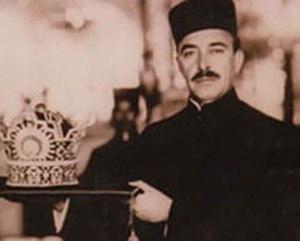
Teymourtash tenant la couronne royale de Réza Chah Pahlavi.
Reza Chah Pahlavi, aussi écrit Rizā Shāh Pahlevi ou plus rarement Reza Iᵉʳ, Reza Chah Iᵉʳ ou Pahlavi Iᵉʳ, né à Alasht le 15 mars 1878 et mort à Johannesburg le 26 juillet 1944, est l'empereur de Perse de 1925 à 1941 et le fondateur de la dynastie Pahlavi. À différentes époques, il est également connu sous les noms de Reza Pahlavan, Reza Savad-Koohi, Reza Khan, Reza Khan Mir-Panj, Reza Sedar Sepah, Reza Pahlavi, ayant d’abord été militaire, chef des armées, ministre de la Guerre puis Premier ministre avant d'être empereur entre 1925 et 1941.
Abdolhossein Teymourtash est un homme politique iranien né à Bojnourd en 1883 et mort à Téhéran le 3 octobre 1933. Il a été Ministre de la Cour de la dynastie Pahlavi de 1925 à 1933 et a joué un rôle crucial dans l'établissement des bases de l'Iran moderne au XXᵉ siècle.